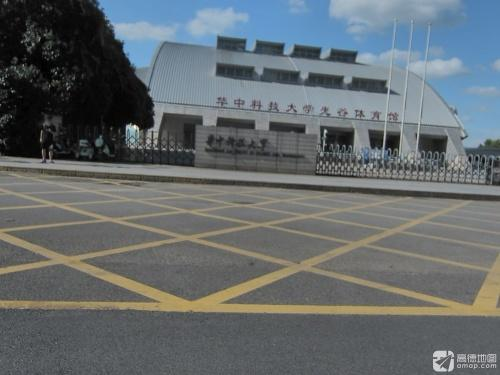
地标名称：华中科技大学光谷体育馆
所在城市：武汉市·洪山区